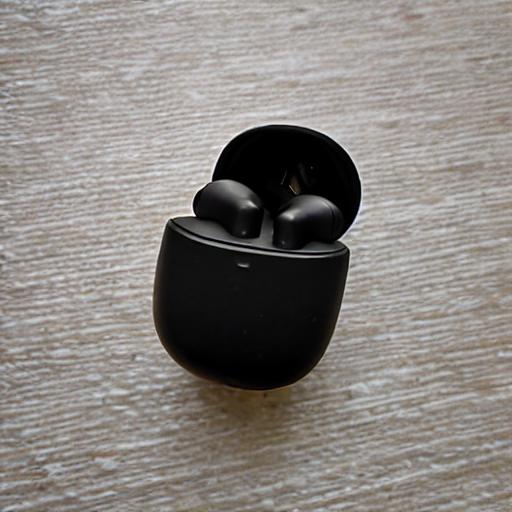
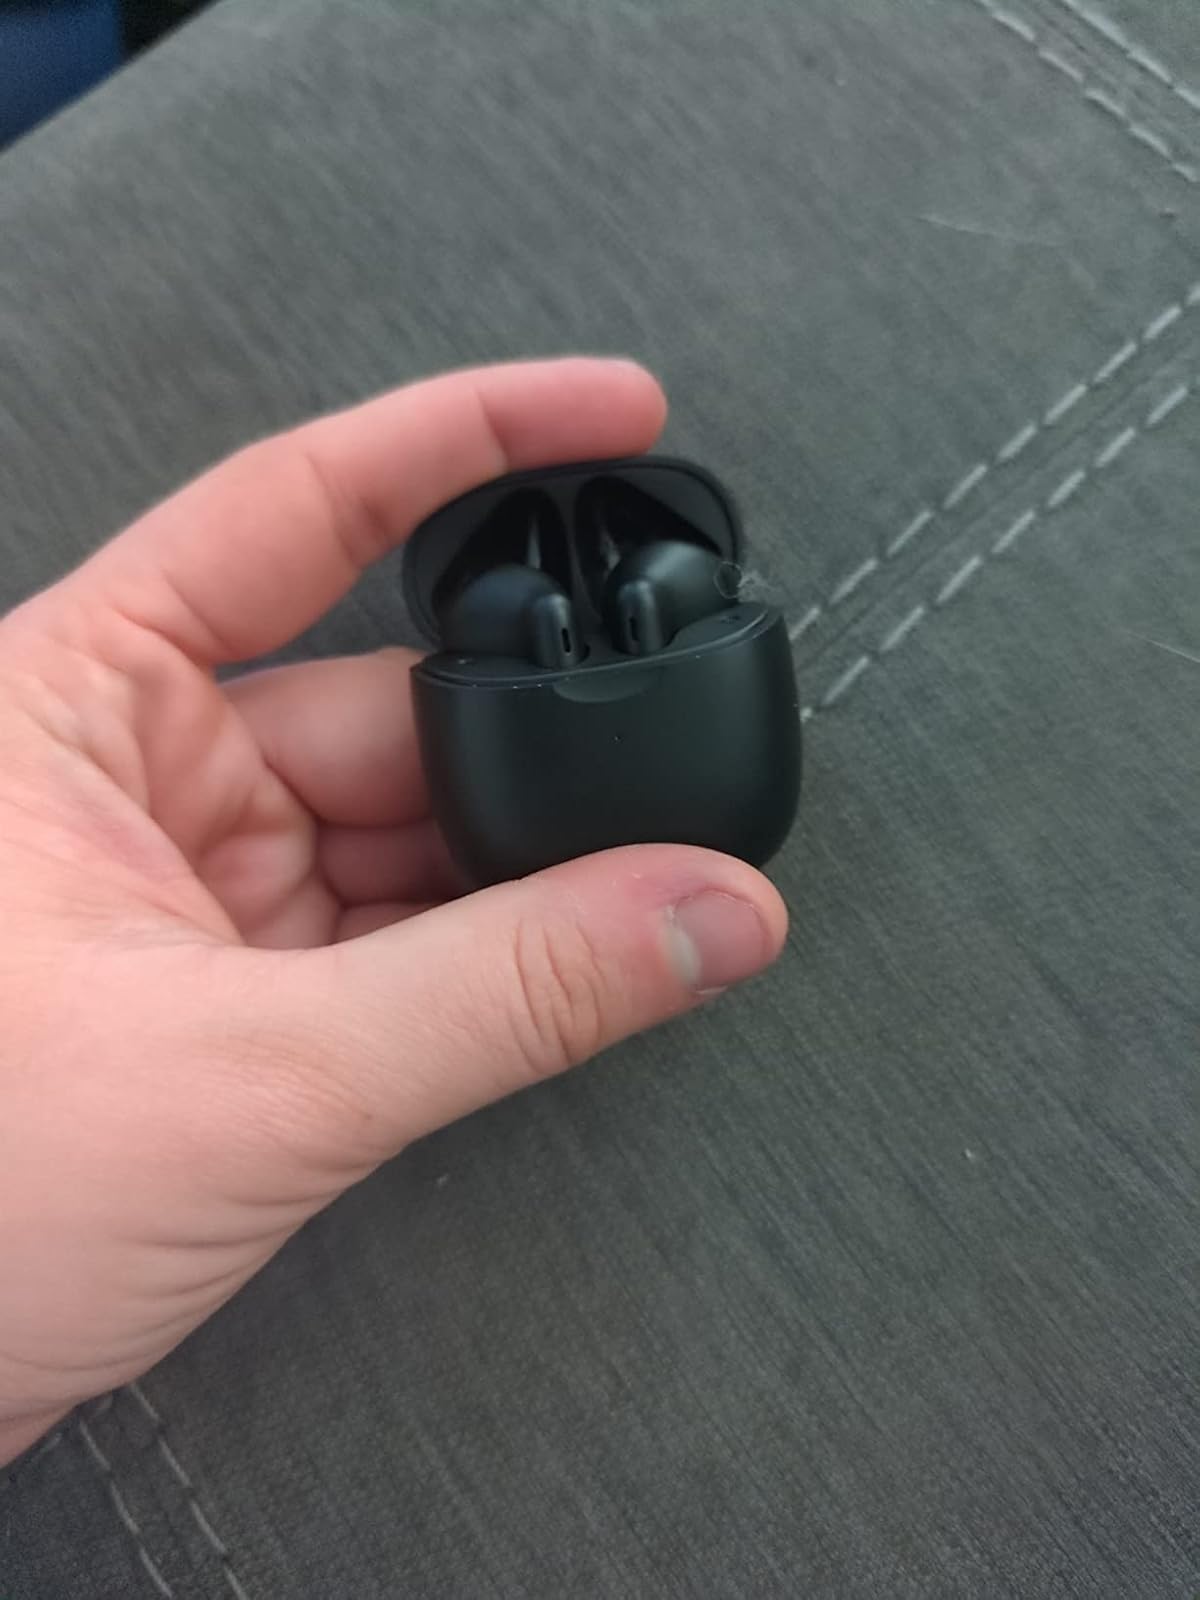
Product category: earbuds
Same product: no